Yevgeny Golubinsky

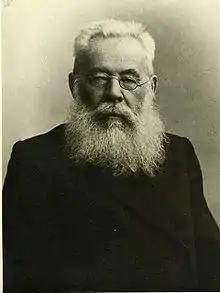
Professor E. E. Golubinsky

Yevgeny Yevsigneyevich Golubinsky (28 February 1834 – 7 January 1912) was one of three major church historians of the Russian Empire, along with Macarius Bulgakov and Filaret Gumilevsky. He was considered the foremost authority on the Russian medieval saints.